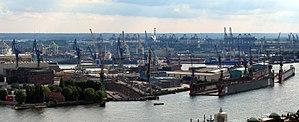
Blohm & Voss est une société de construction navale allemande, créée en 1877 et située à Hambourg.